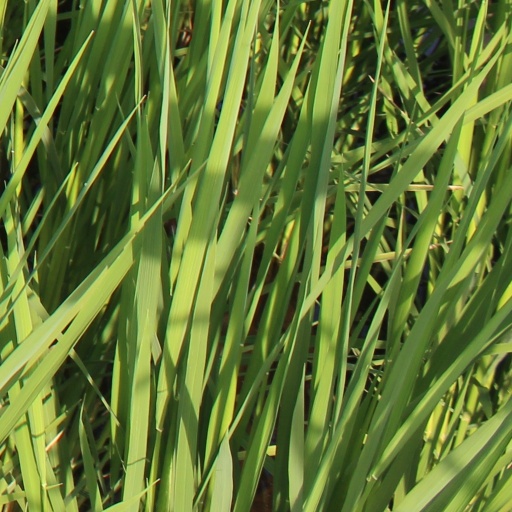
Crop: rice